Nordfjordeid

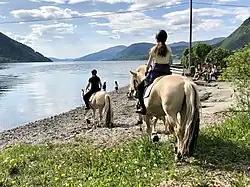
Fjord Horses by the fjord in Nordfjordeid

The Norwegian Fjordhorse Center is a national resource centre for Norway's national symbol: the Fjord horse, located in Nordfjordeid. Nordfjordeid is known as "the Mecca of the Fjord Horse". The reason for this is historic, because the village is famous for its long-standing horse traditions. Stallion shows have been held in the town since 1886. Today, the village has an active community of Fjord horse owners and breeders. It is in this environment steeped in tradition that the Norwegian Fjord Horse Centre is based, and it is not uncommon to meet Fjord horses on the local roads. The Norwegian Fjord Horse Centre is a resource centre for the Fjord horse and runs an information and advice service for all matters relating to this all-Norwegian horse breed. One of the centre's main functions is to promote the breeding and use of the Fjord horse. Many courses are held at the centre throughout the year, and Fjordane Folk High School's horse programmes use the premises for teaching activities.